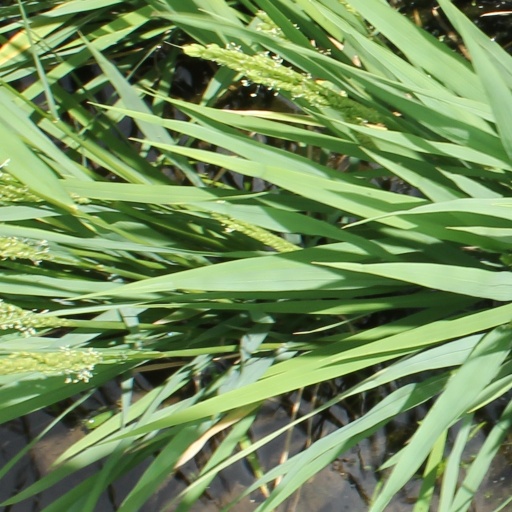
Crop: rice